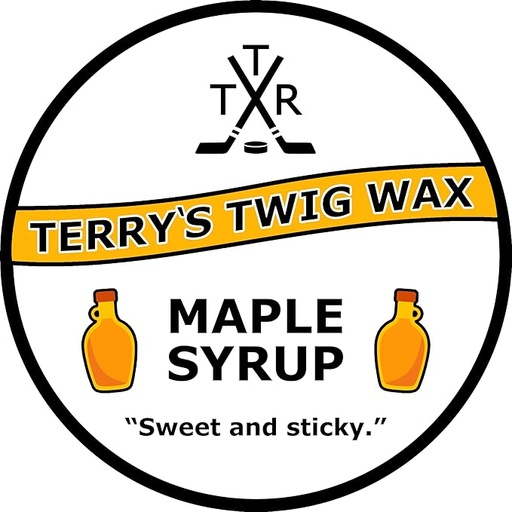
Terry's Twig Wax - Maple Syrup (Extra Grip Hockey Stick Wax) for Hockey Blade Tape, Increased Puck Control, Stick Tricks Michigan, Water Resistant
About This High grip formula - highest grip on the market. Fun and unique scents including seasonal releases! Protects tape - proven to be longer lasting than the competition. 90 grams per tin - more wax than other brands.
Brand: 운동6
Category: Sporting Goods > Athletics > Figure Skating & Hockey > Hockey Stick Care > Hockey Stick Wax